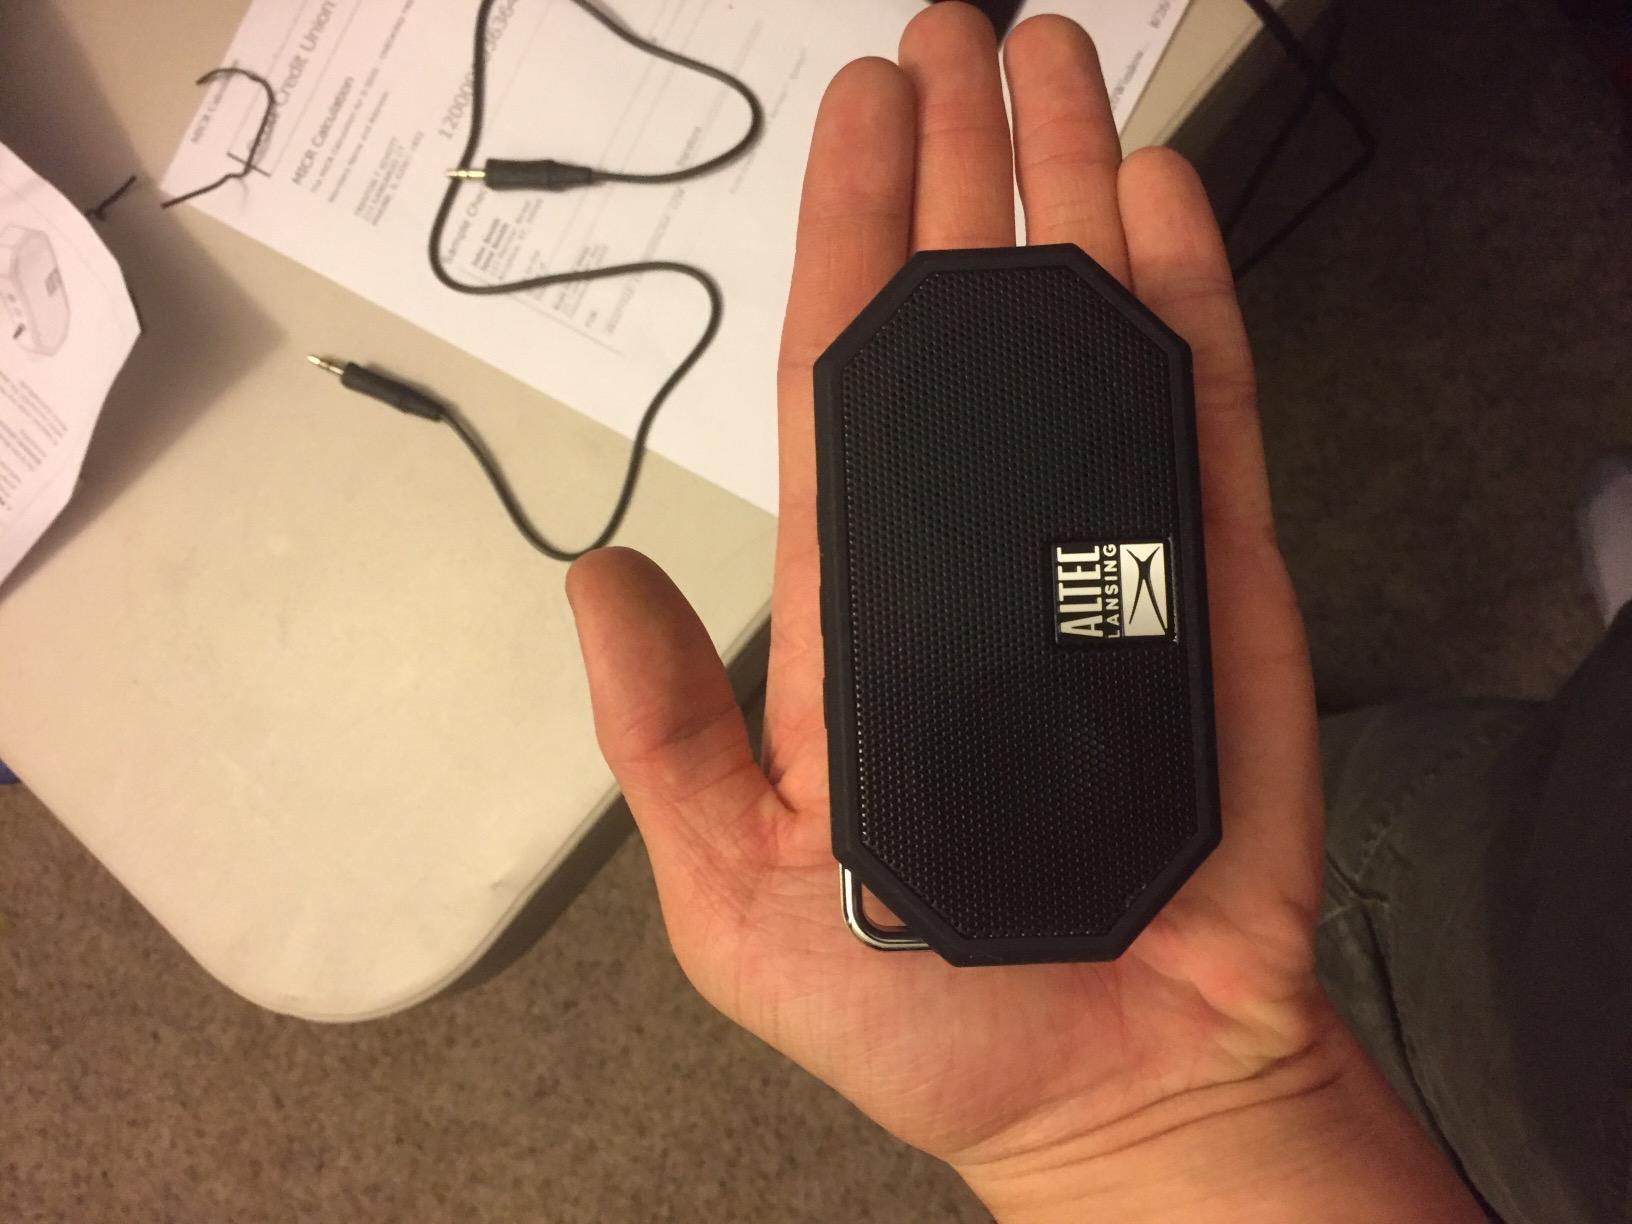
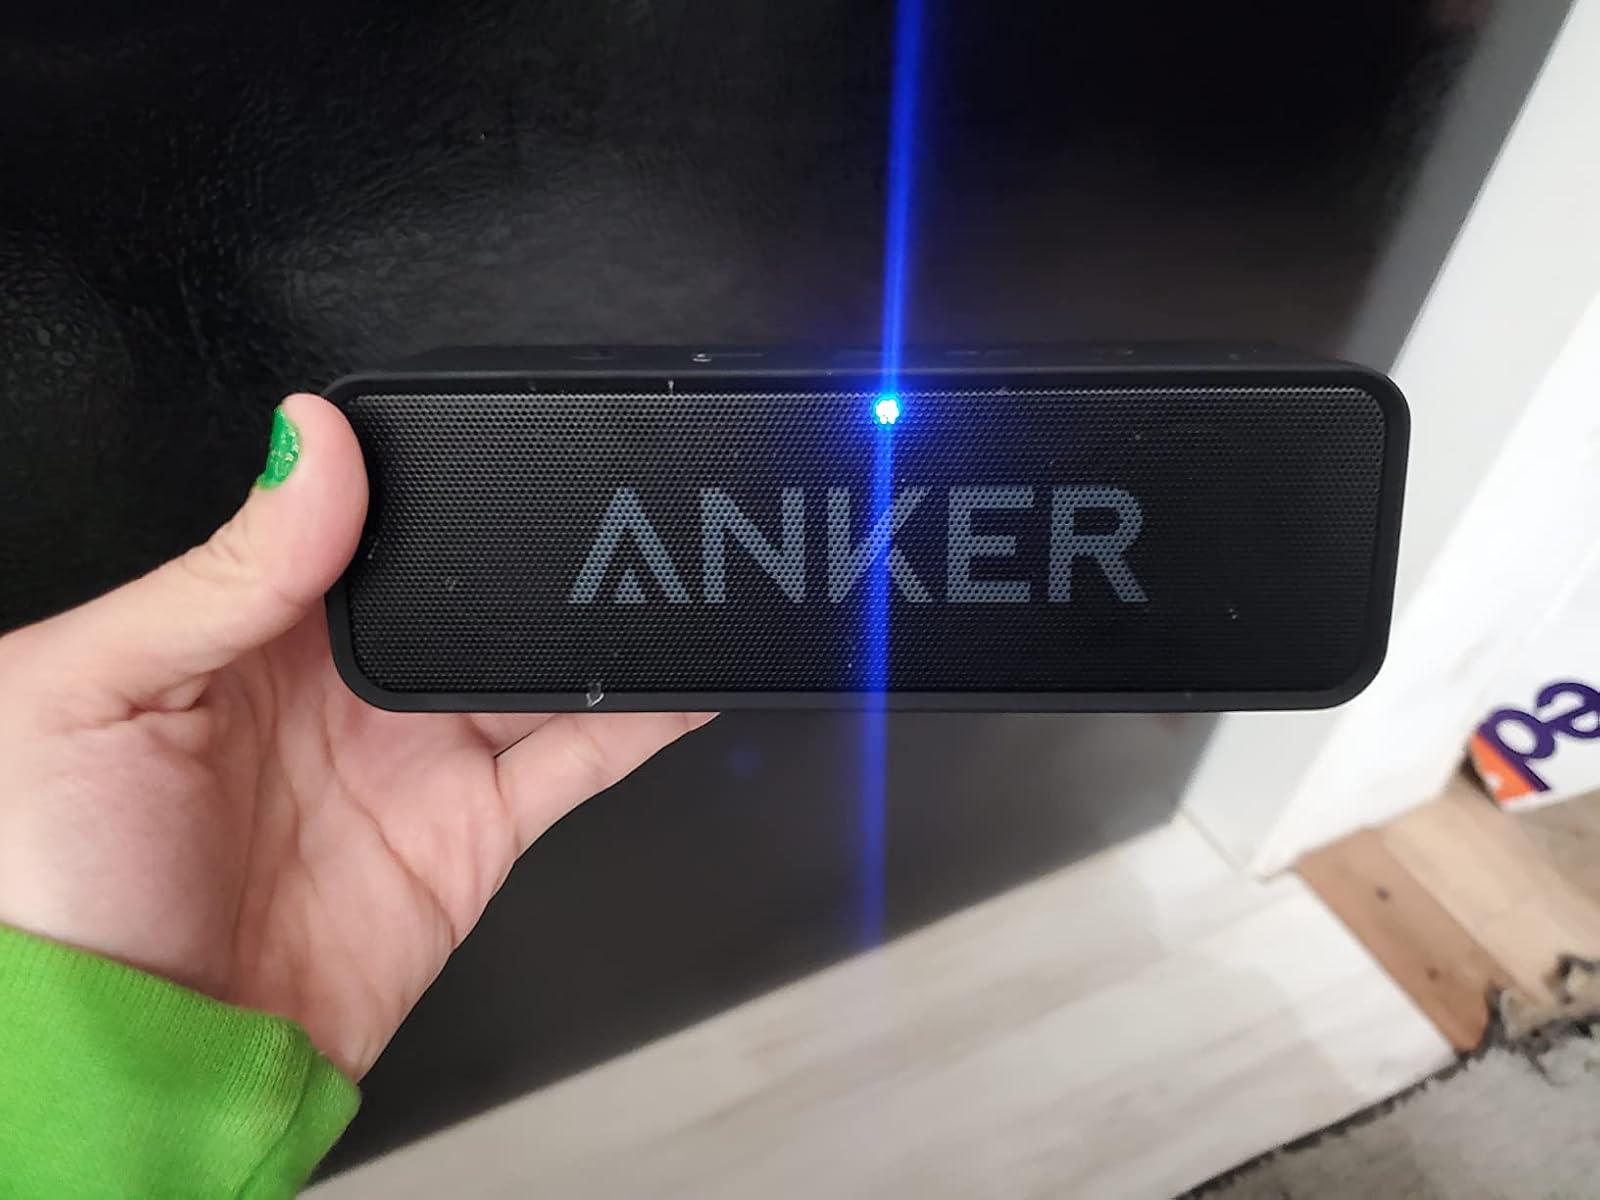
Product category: speaker
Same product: no